Auberives-en-Royans

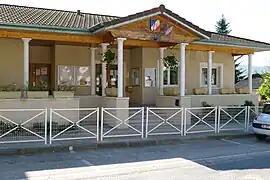
The Town Hall

Auberives-en-Royans is a commune in the Isère department in the Auvergne-Rhône-Alpes region of south-eastern France.